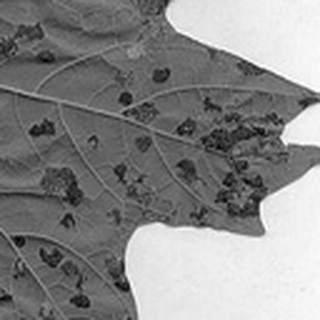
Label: cotton_target_spot